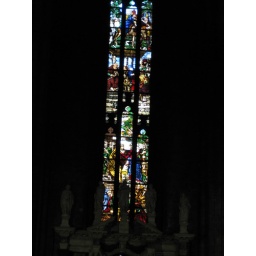
Il Duomo in Milan, Stained glass windows